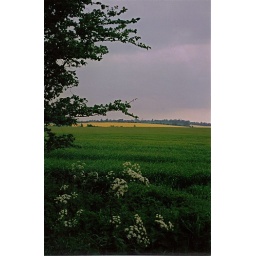
Beautiful danity weed in flower &amp;quot;Cow Parsley&amp;quot; in the edge of a wheat field and yellow rape seed in flower in the backgroundf